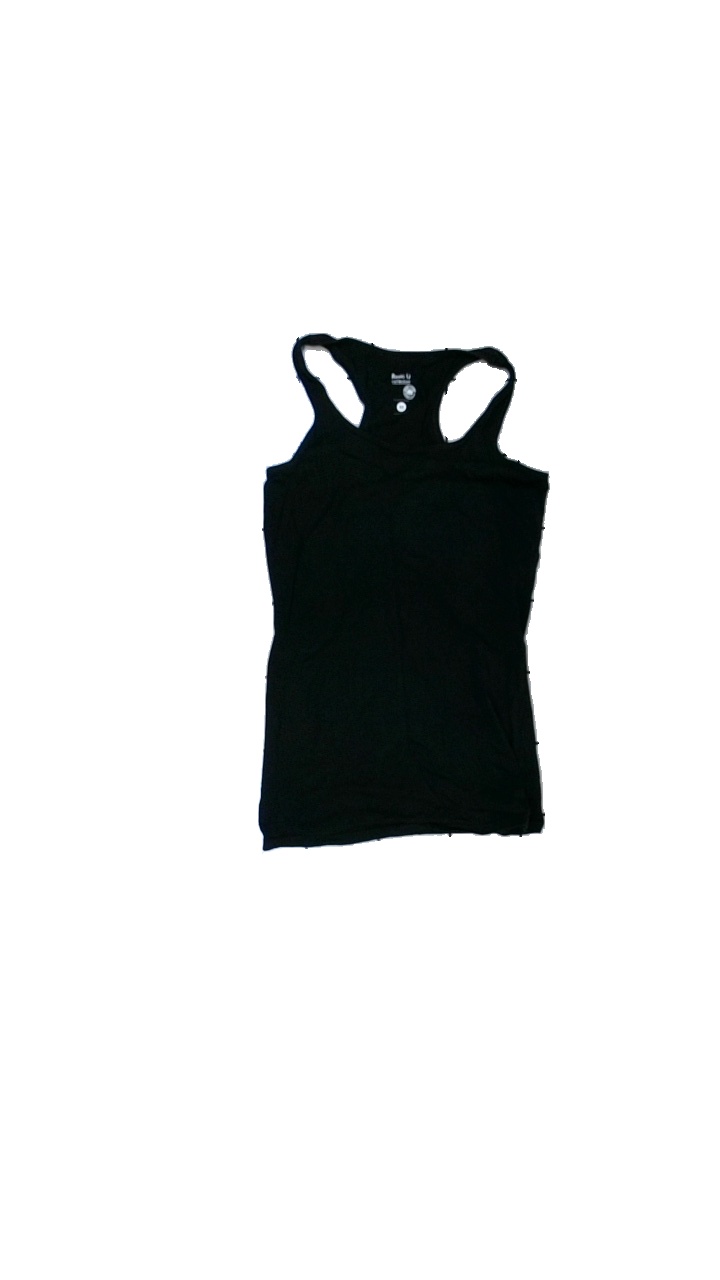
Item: Tank Top (Ladies)
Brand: Basic You
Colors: Black
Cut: Regular, C-collar
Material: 90% cotton, 10% elastane
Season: All
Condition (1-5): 3
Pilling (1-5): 4
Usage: Reuse
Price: <50